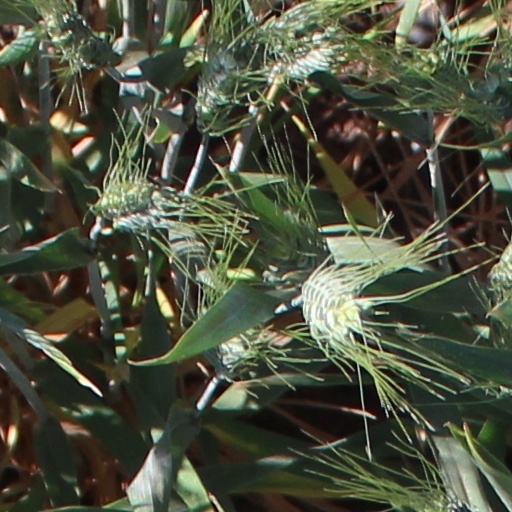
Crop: wheat